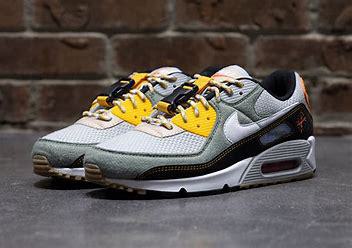
Brand: Nike
Model: Air Force Max